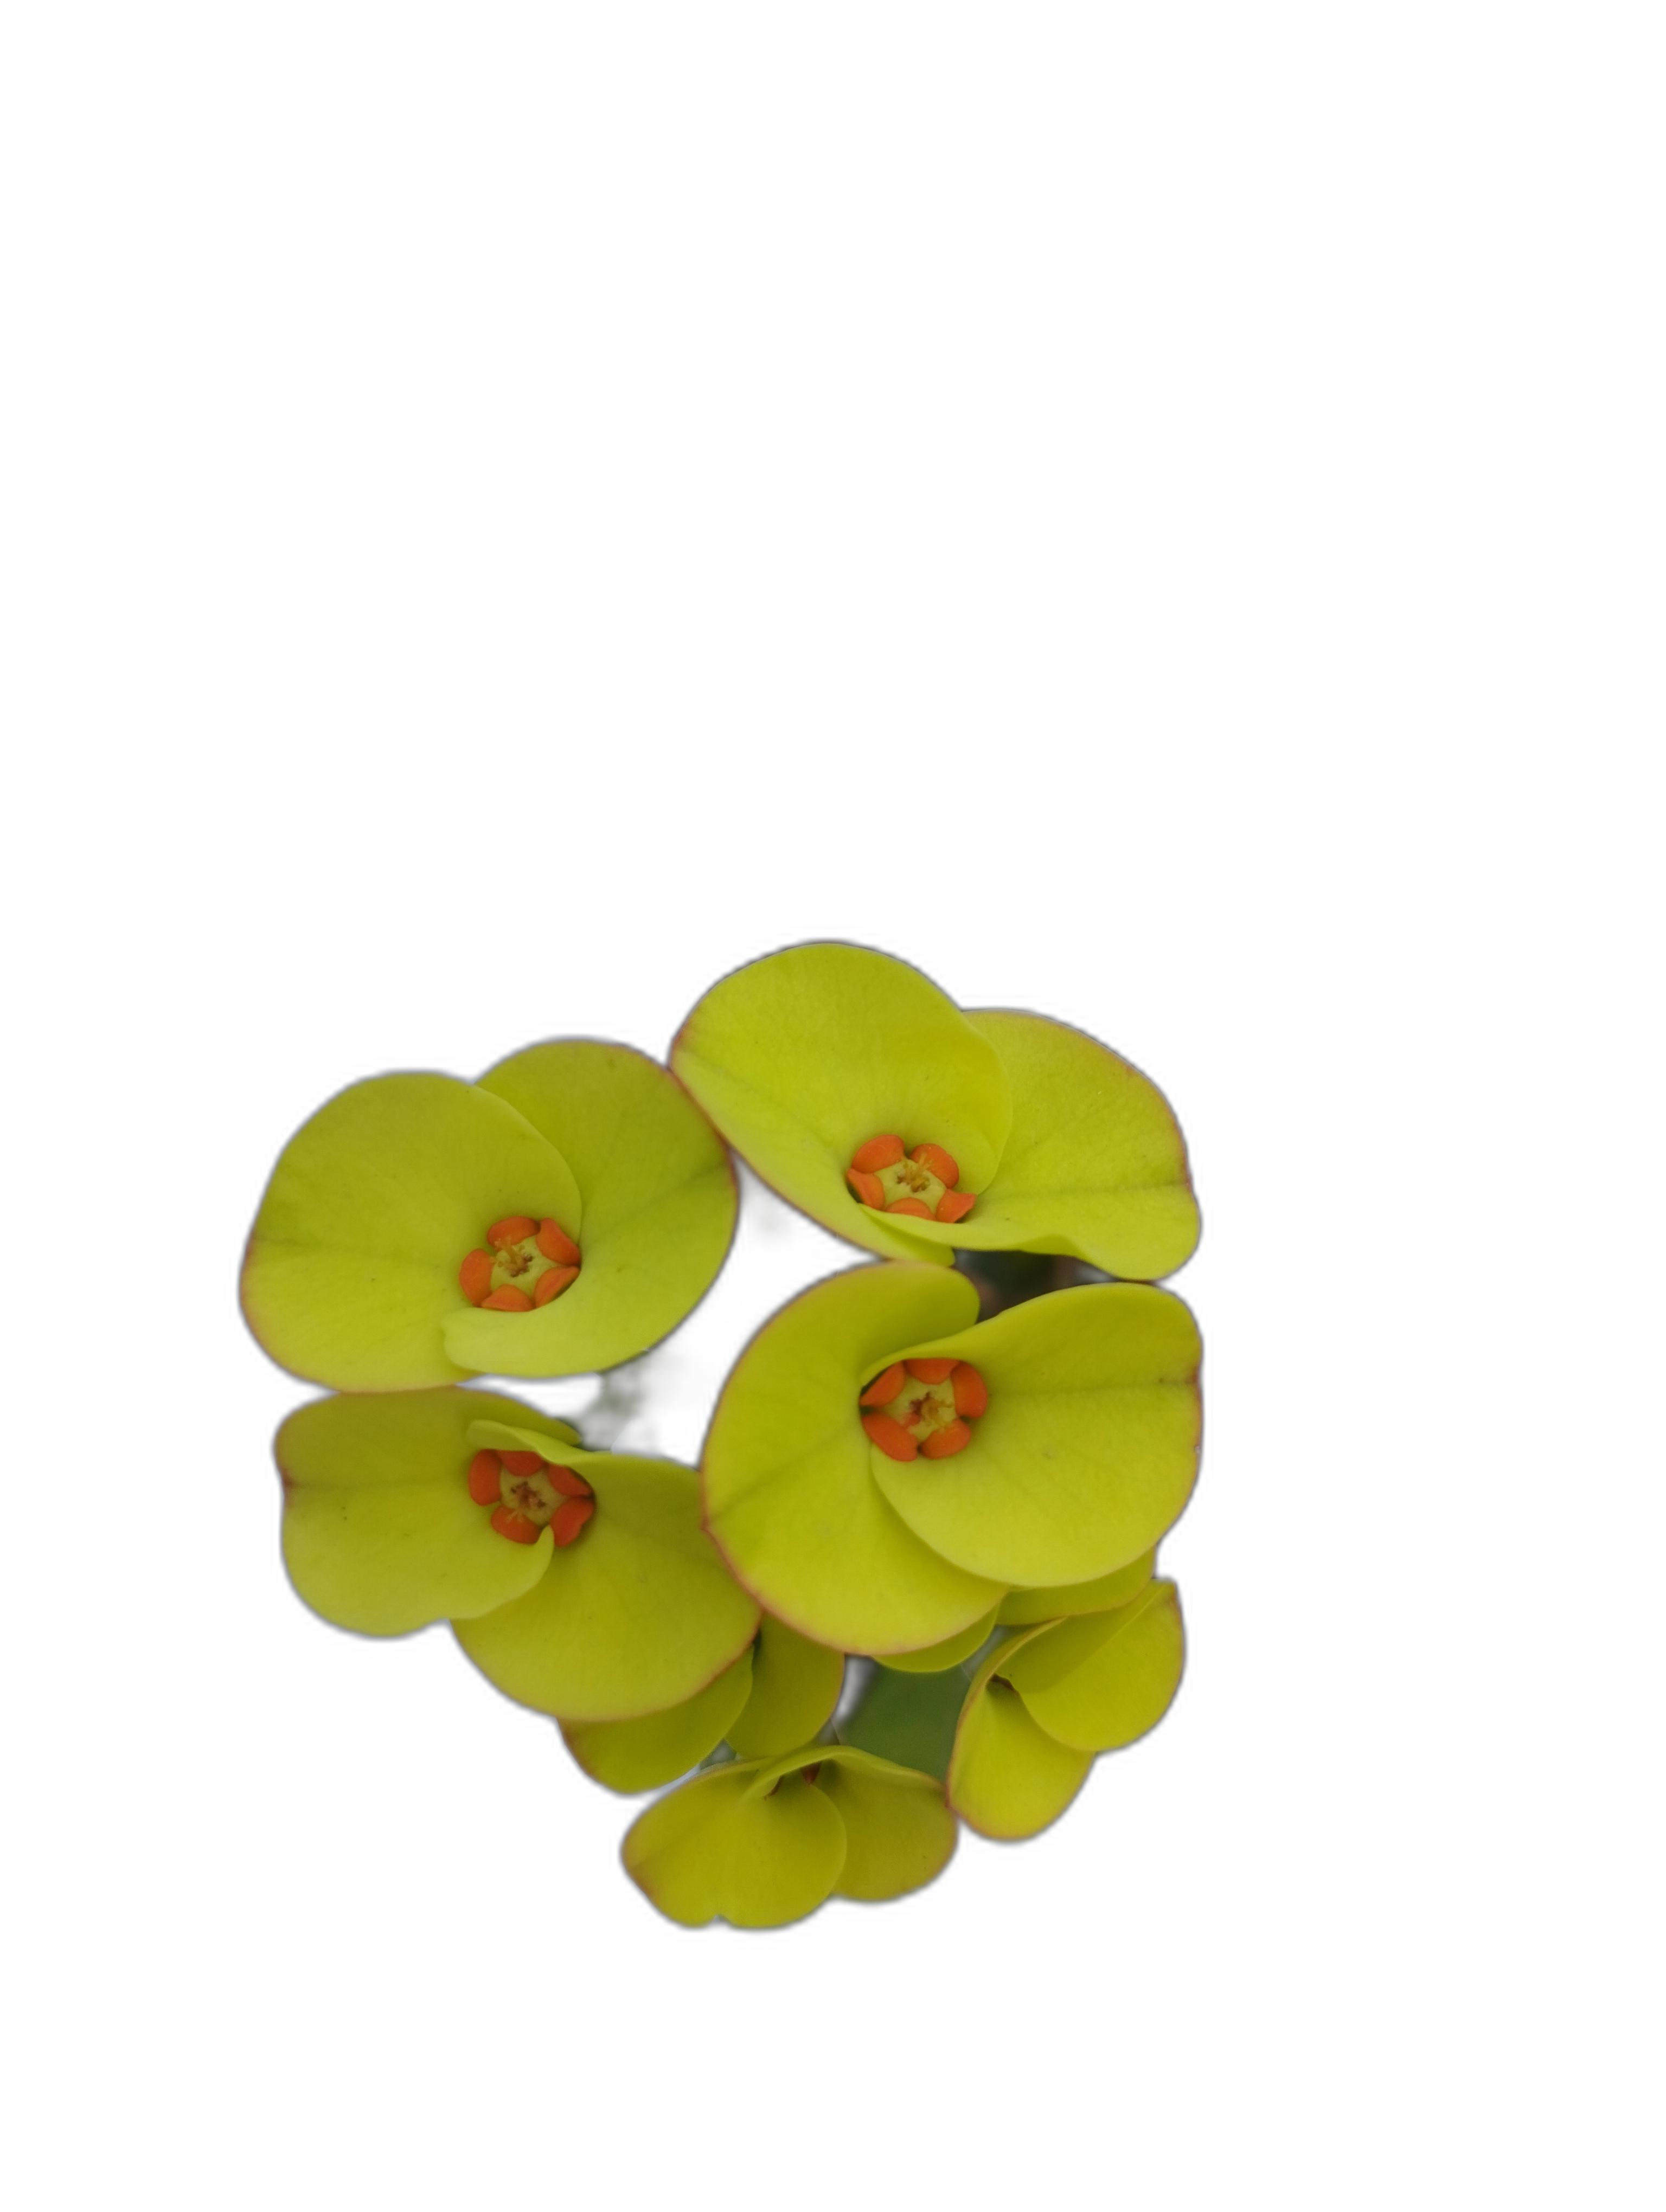
Label: Crown of thorns